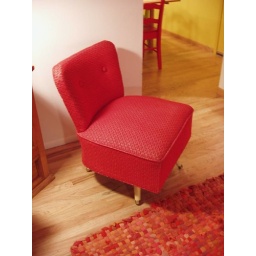
sweet red chair in my living room, vintage, in perfect shape